Gaël Kakuta

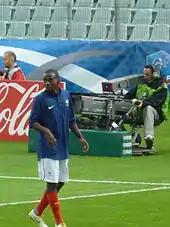
Kakuta playing for France under-21s in 2011

Kakuta was a French youth international and has represented his country at all levels. He has scored a total of 15 goals in 45 matches from under-16 level up to the under-20 level. With the under-16 team, he scored on his debut in a 1–1 draw against the Republic of Ireland. In the Tournoi de Val-de-Marne, Kakuta netted two goals in the competition against Italy and Portugal. On 15 March 2007, he was one of five players who scored a goal in the team's 5–0 thrashing of Poland in Saint-Aubin-lès-Elbeuf. Kakuta finished the under-16 campaign making 12 appearances and converting five goals.